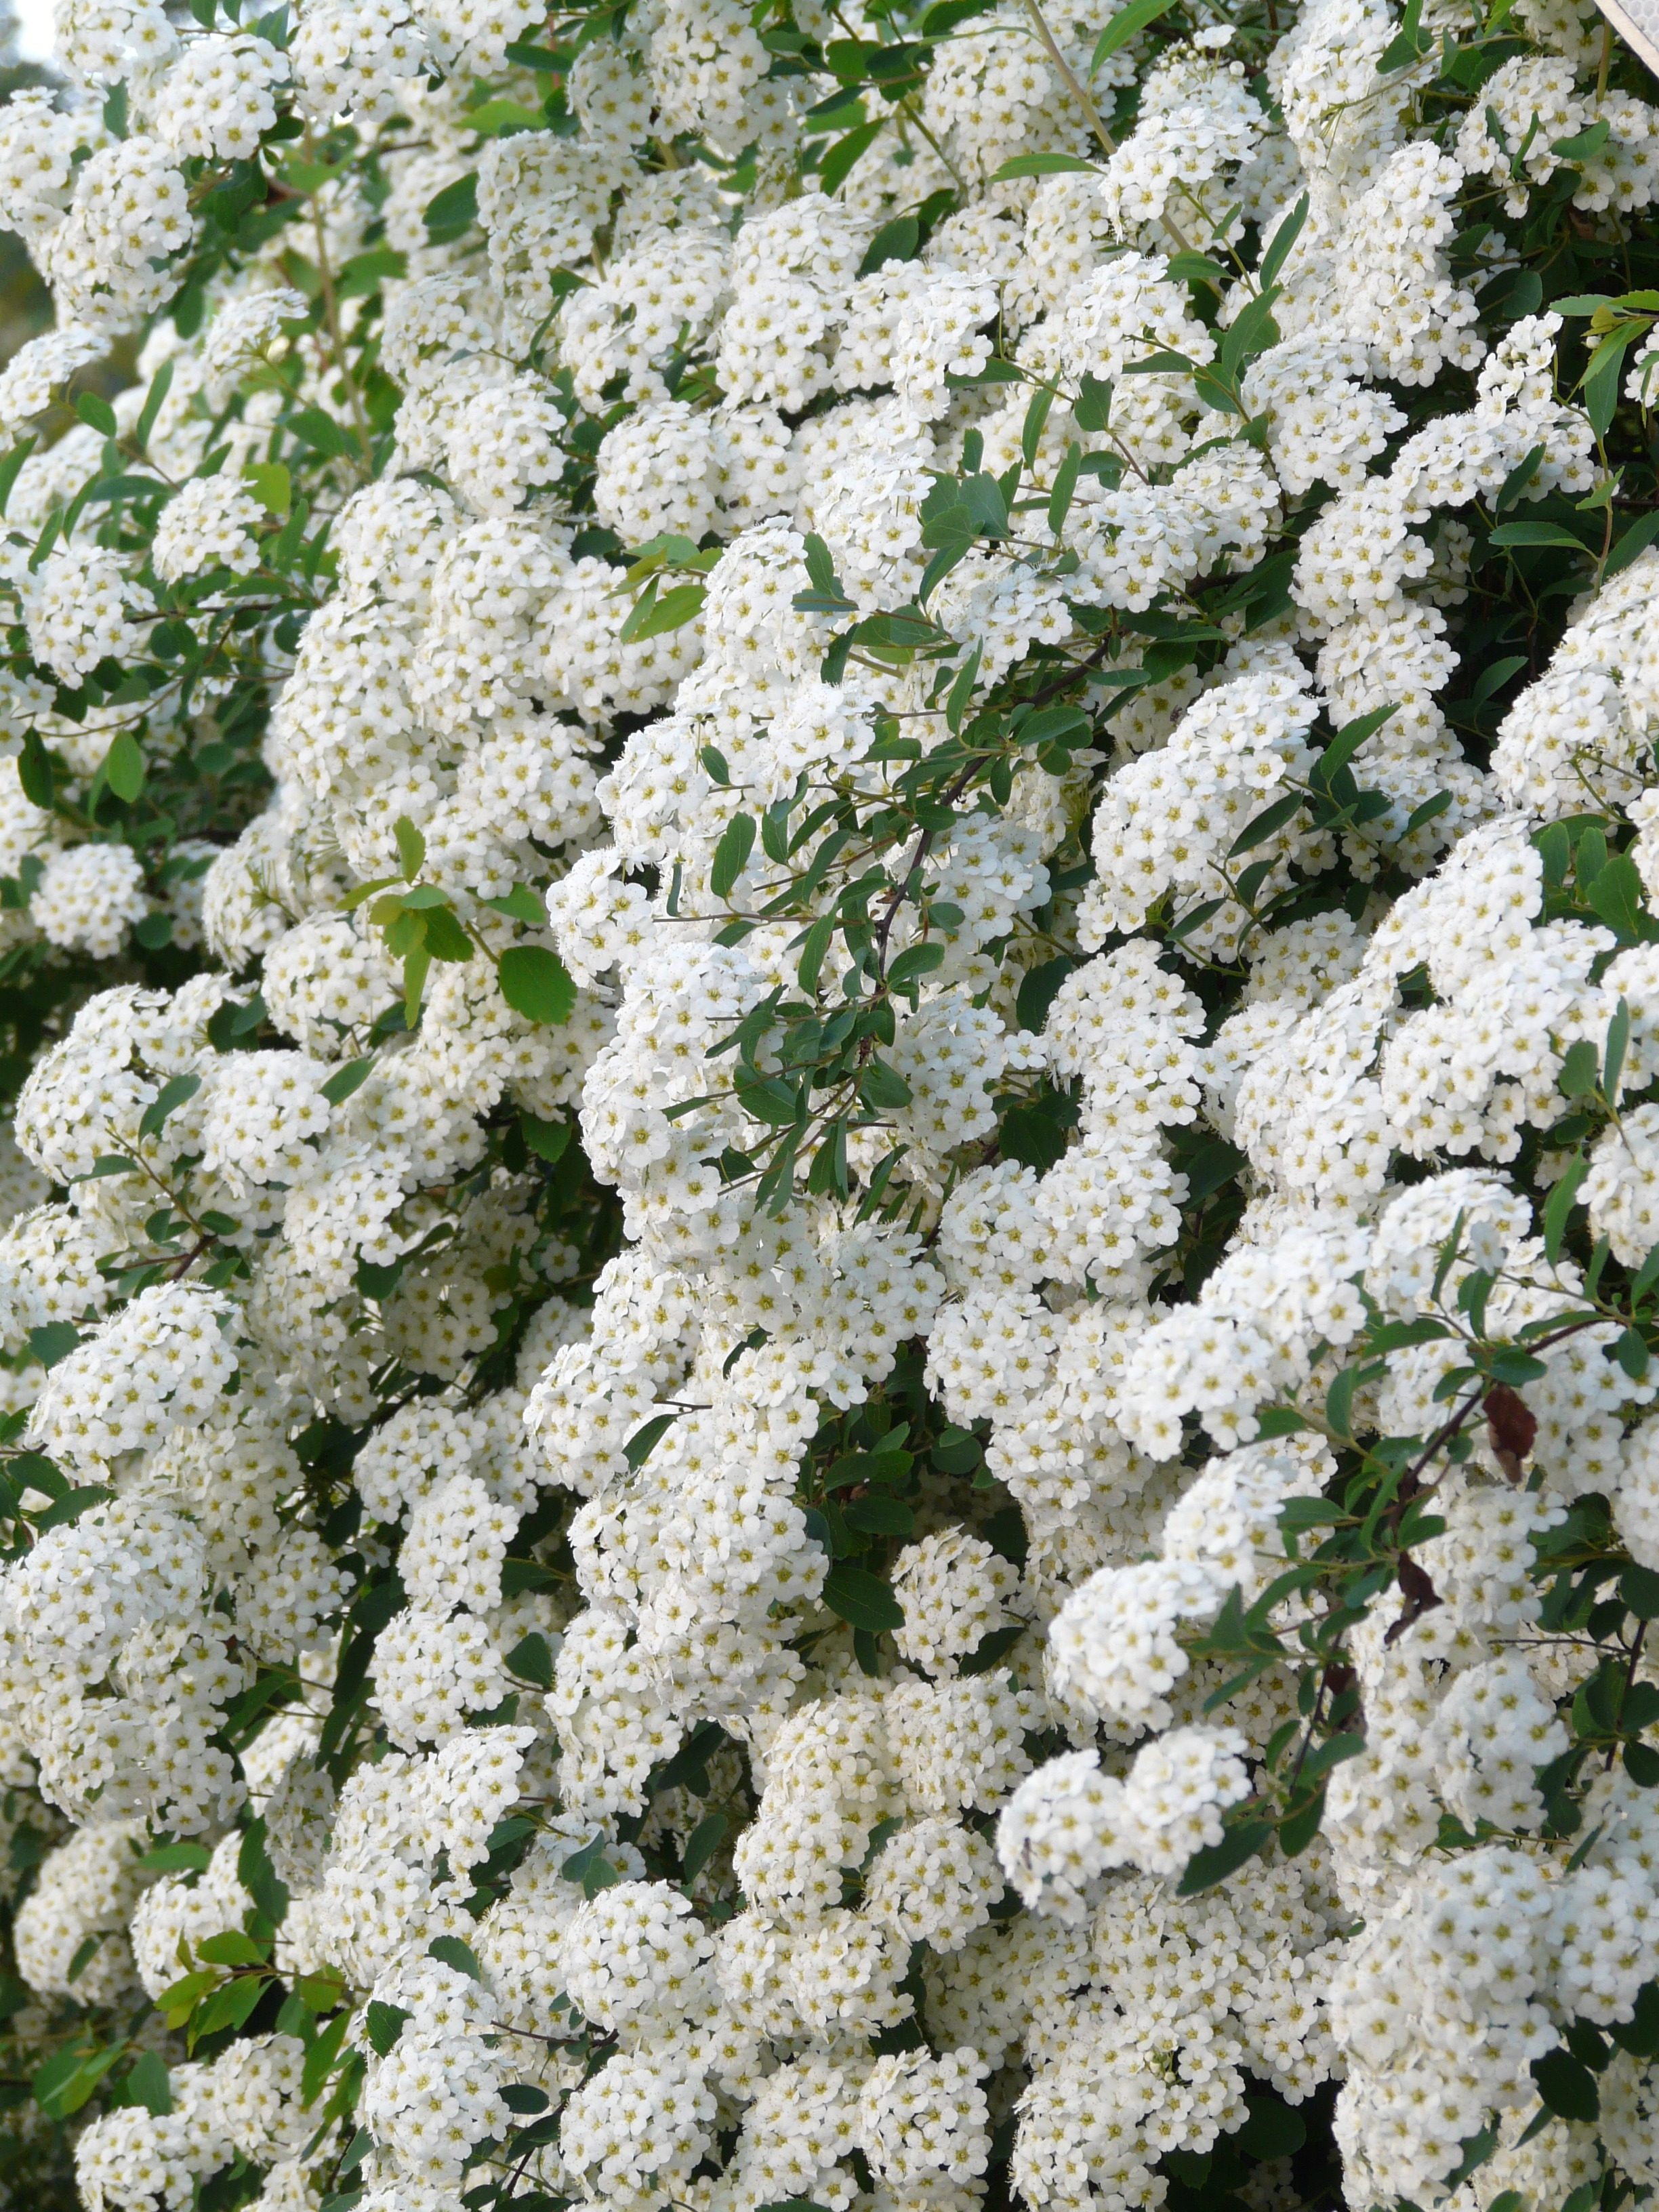
plant, white, flower, flowers, shrub, ornamental shrub, spiraea, candytuft, yarrow, hedge, inflorescence, anthriscus, flowering plant, daisy family, umbel, cow parsley, on the vine, subshrub, spierstrauch, annual plant, land plant, mustard and cabbage family, evergreen candytuft, alyssum, glory spierstrauch, spiraea x vanhouttei